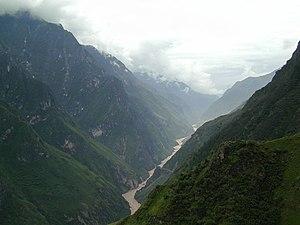
L'environnement en Chine est l'environnement de la Chine, à savoir l'ensemble des composants naturels du pays, et l'ensemble des phénomènes et interactions qui s'y déploient. C'est une source très sérieuse de préoccupation depuis que la République populaire de Chine s'est lancée dans un développement sur le modèle occidental. Depuis les années 1980, la Chine a en effet privilégié un modèle de développement qui donne la priorité à la croissance économique tirée par les exportations, similaire à celui de nombreux autres pays émergents d'Asie de l'Est. La Chine a de ce fait de piètres performances sur le plan environnemental : elle se classe en effet en 2012 au 116ᵉ rang mondial de l'Environment Performance Index de l'Université de Yale. La Chine est le 1ᵉʳ émetteur de gaz à effet de serre sur Terre, devant les États-Unis, et 75 % de la production de bois mondiale est importée en Chine.
Le massif du Yulong Xue Shan est situé à 35 km de la ville de Lijiang, dans la province chinoise du Yunnan.
Les gorges du Saut du tigre sont un canyon sur le fleuve Yangzi, situé à 60 km au nord de la ville de Lijiang, dans la province chinoise du Yunnan.